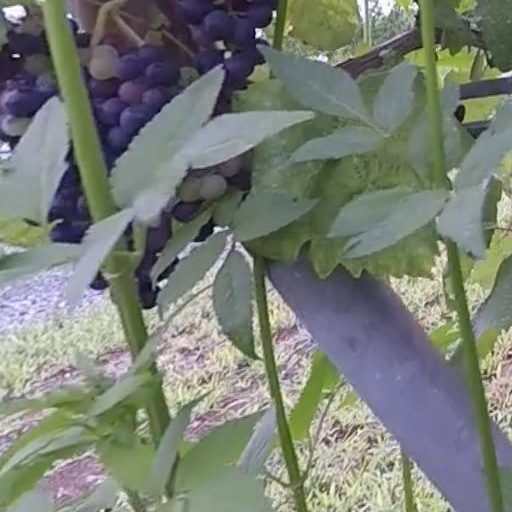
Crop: grape